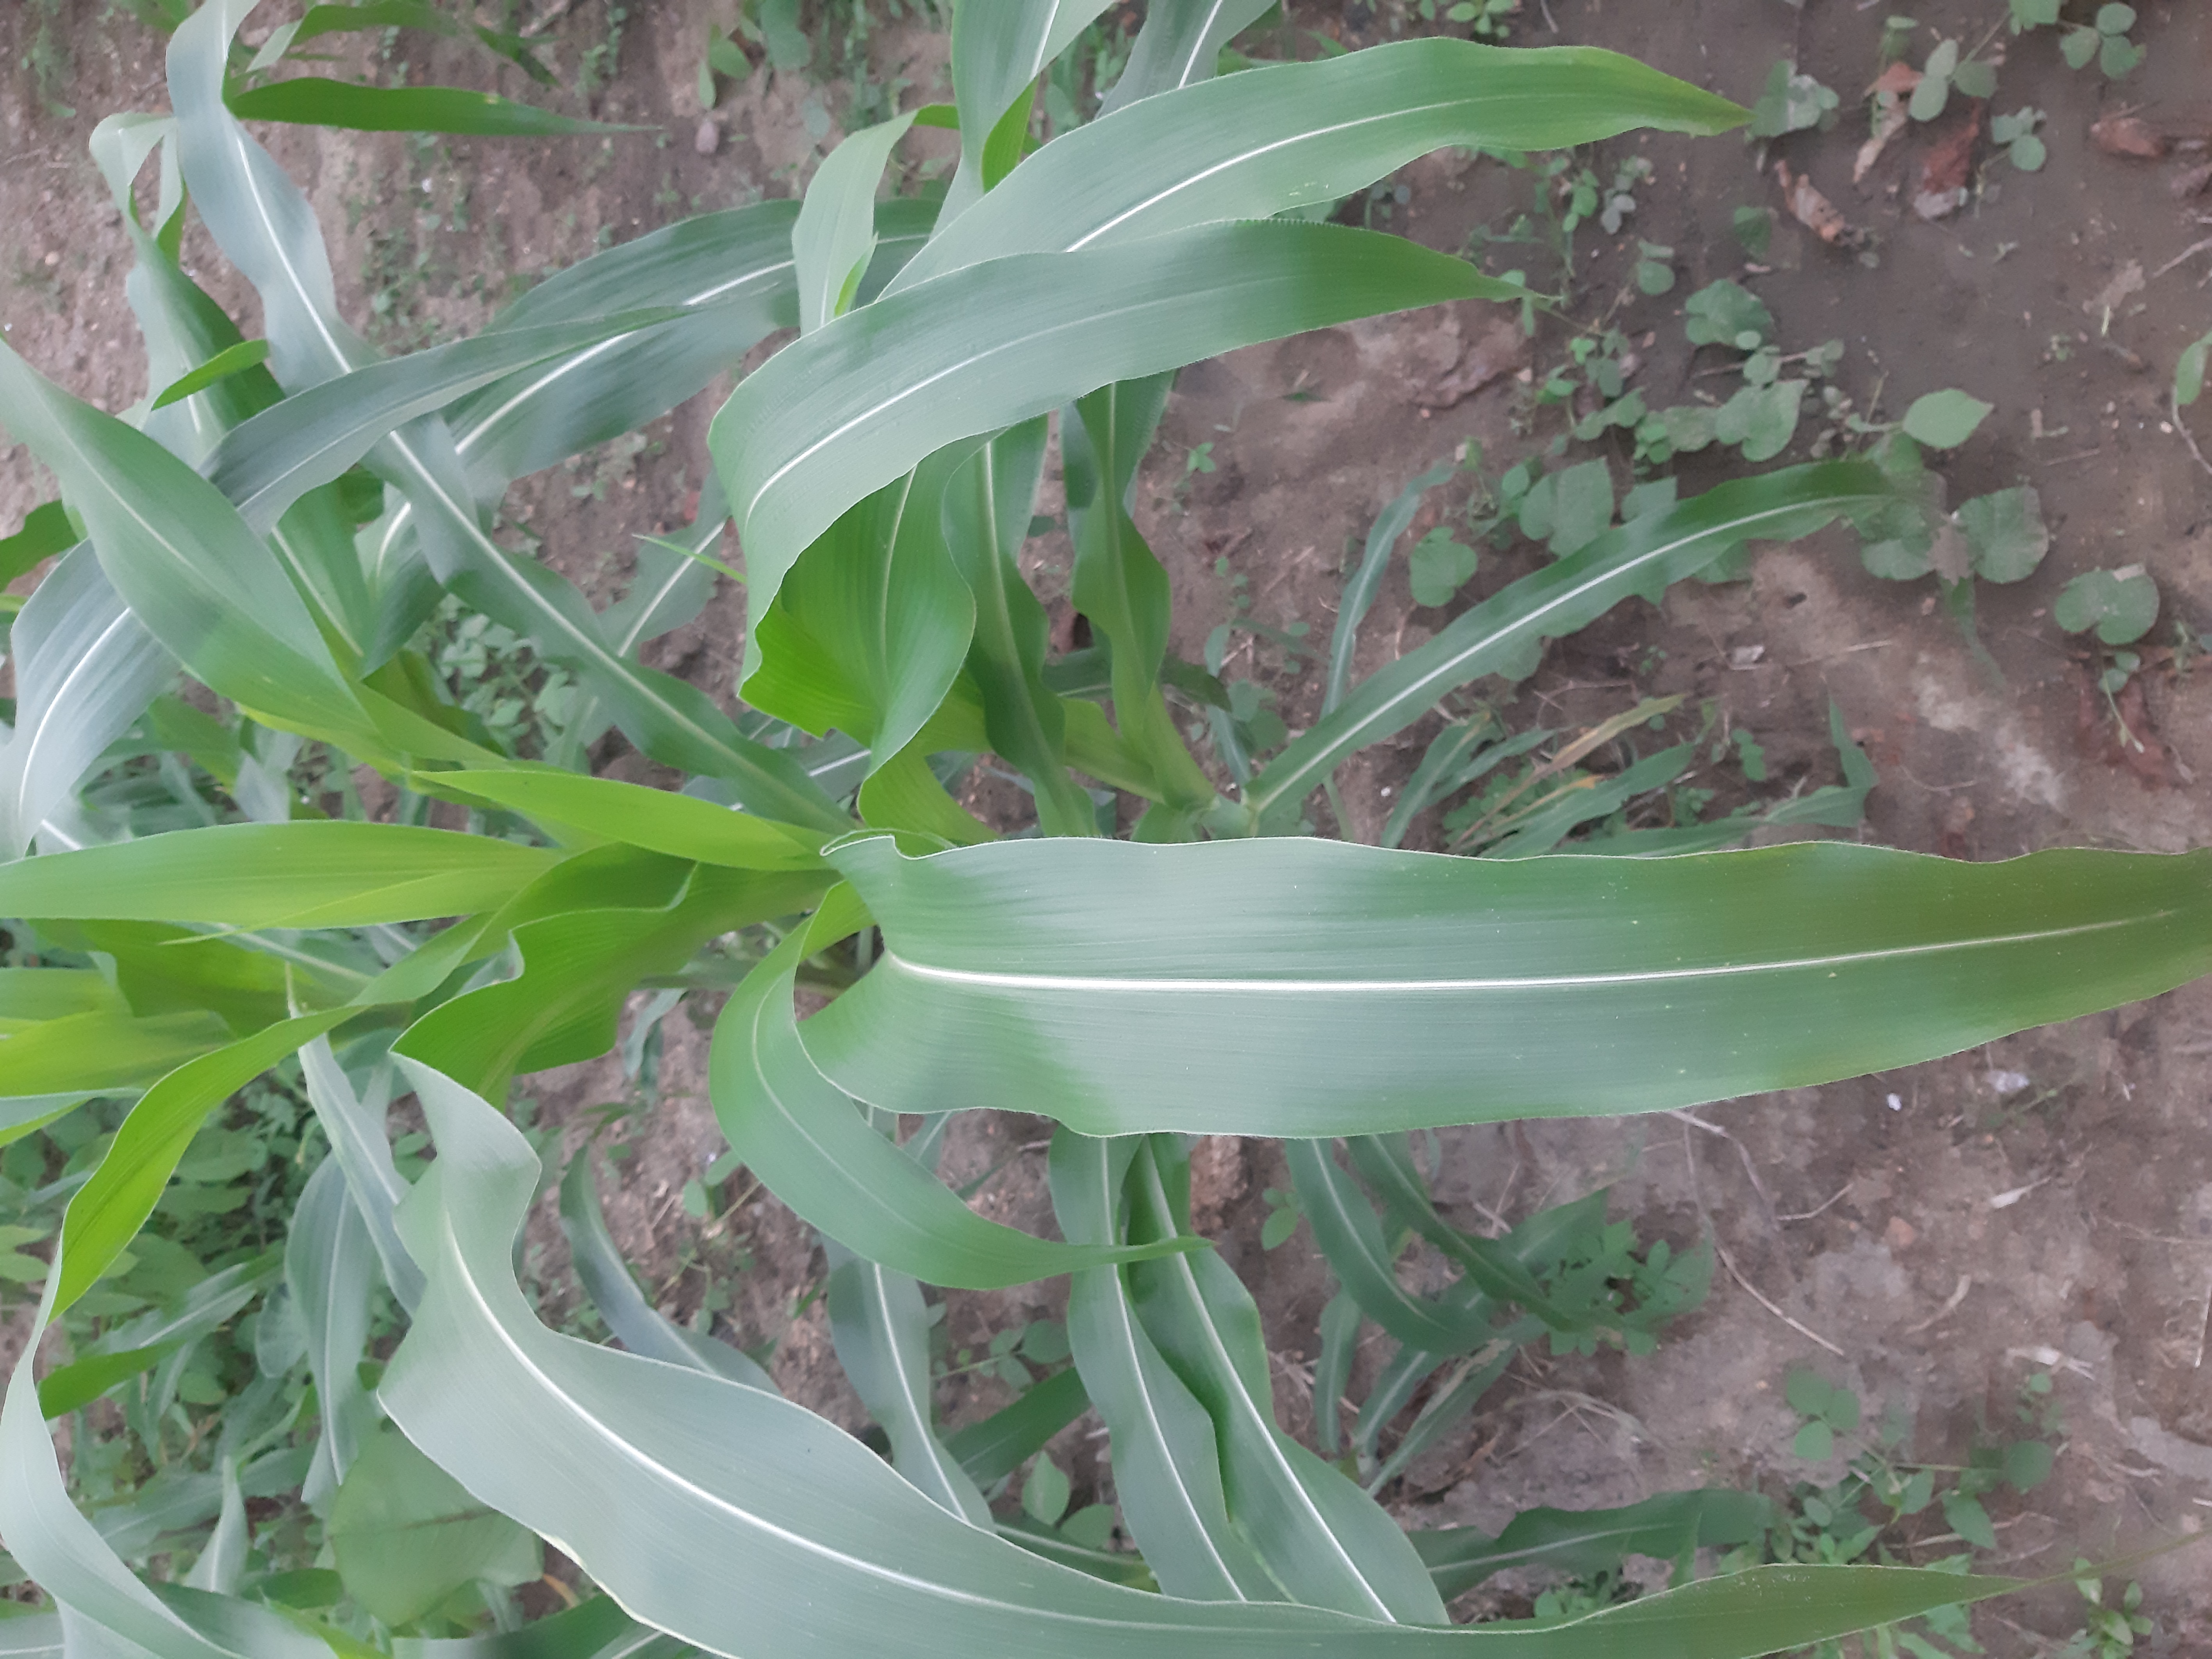
Label: healthy